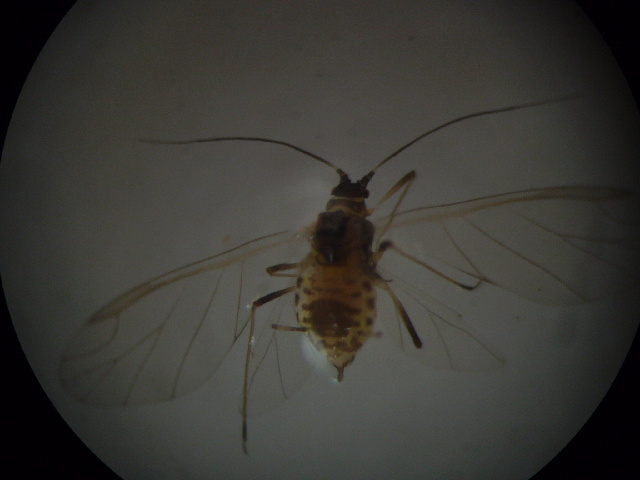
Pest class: green_peach_aphid